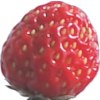
Label: strawberry